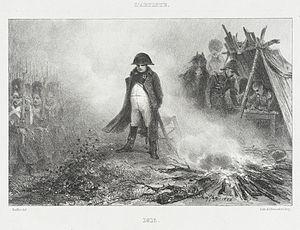
Denis-Auguste-Marie Raffet né à Paris le 2 mars 1804 et mort à Gênes le 16 février 1860 est un dessinateur, graveur et peintre français.